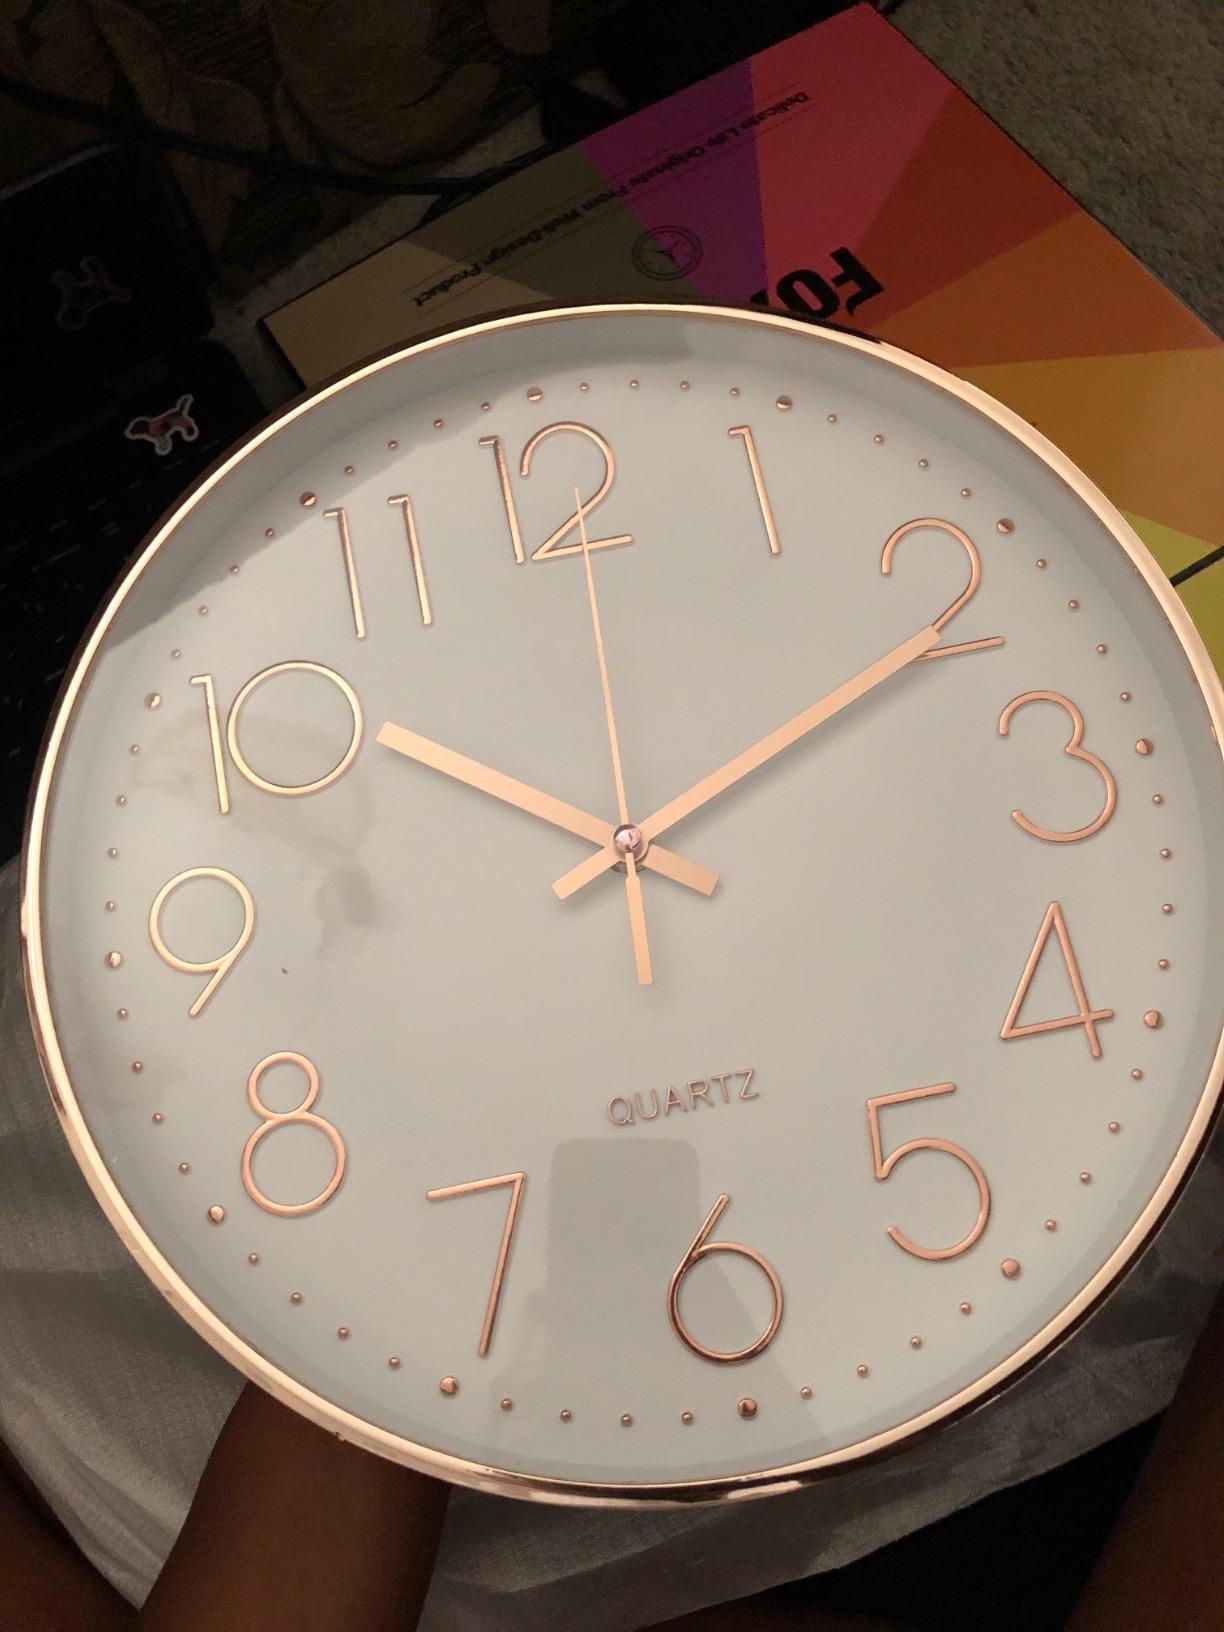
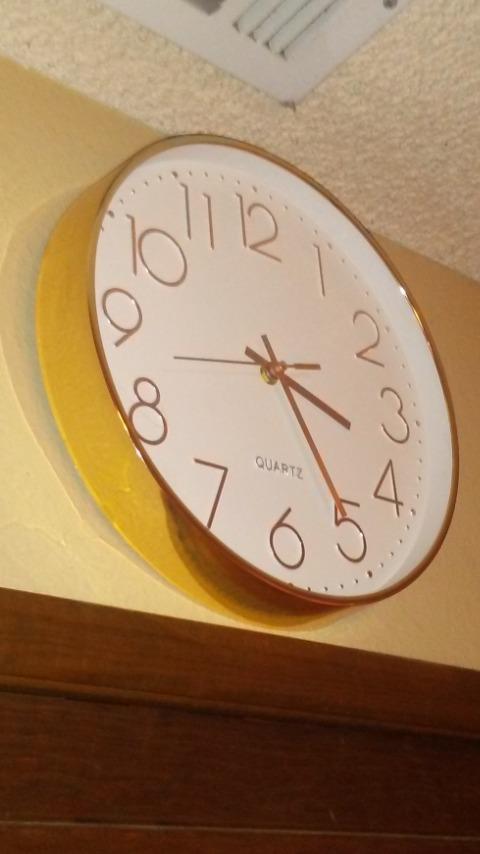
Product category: clock
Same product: yes